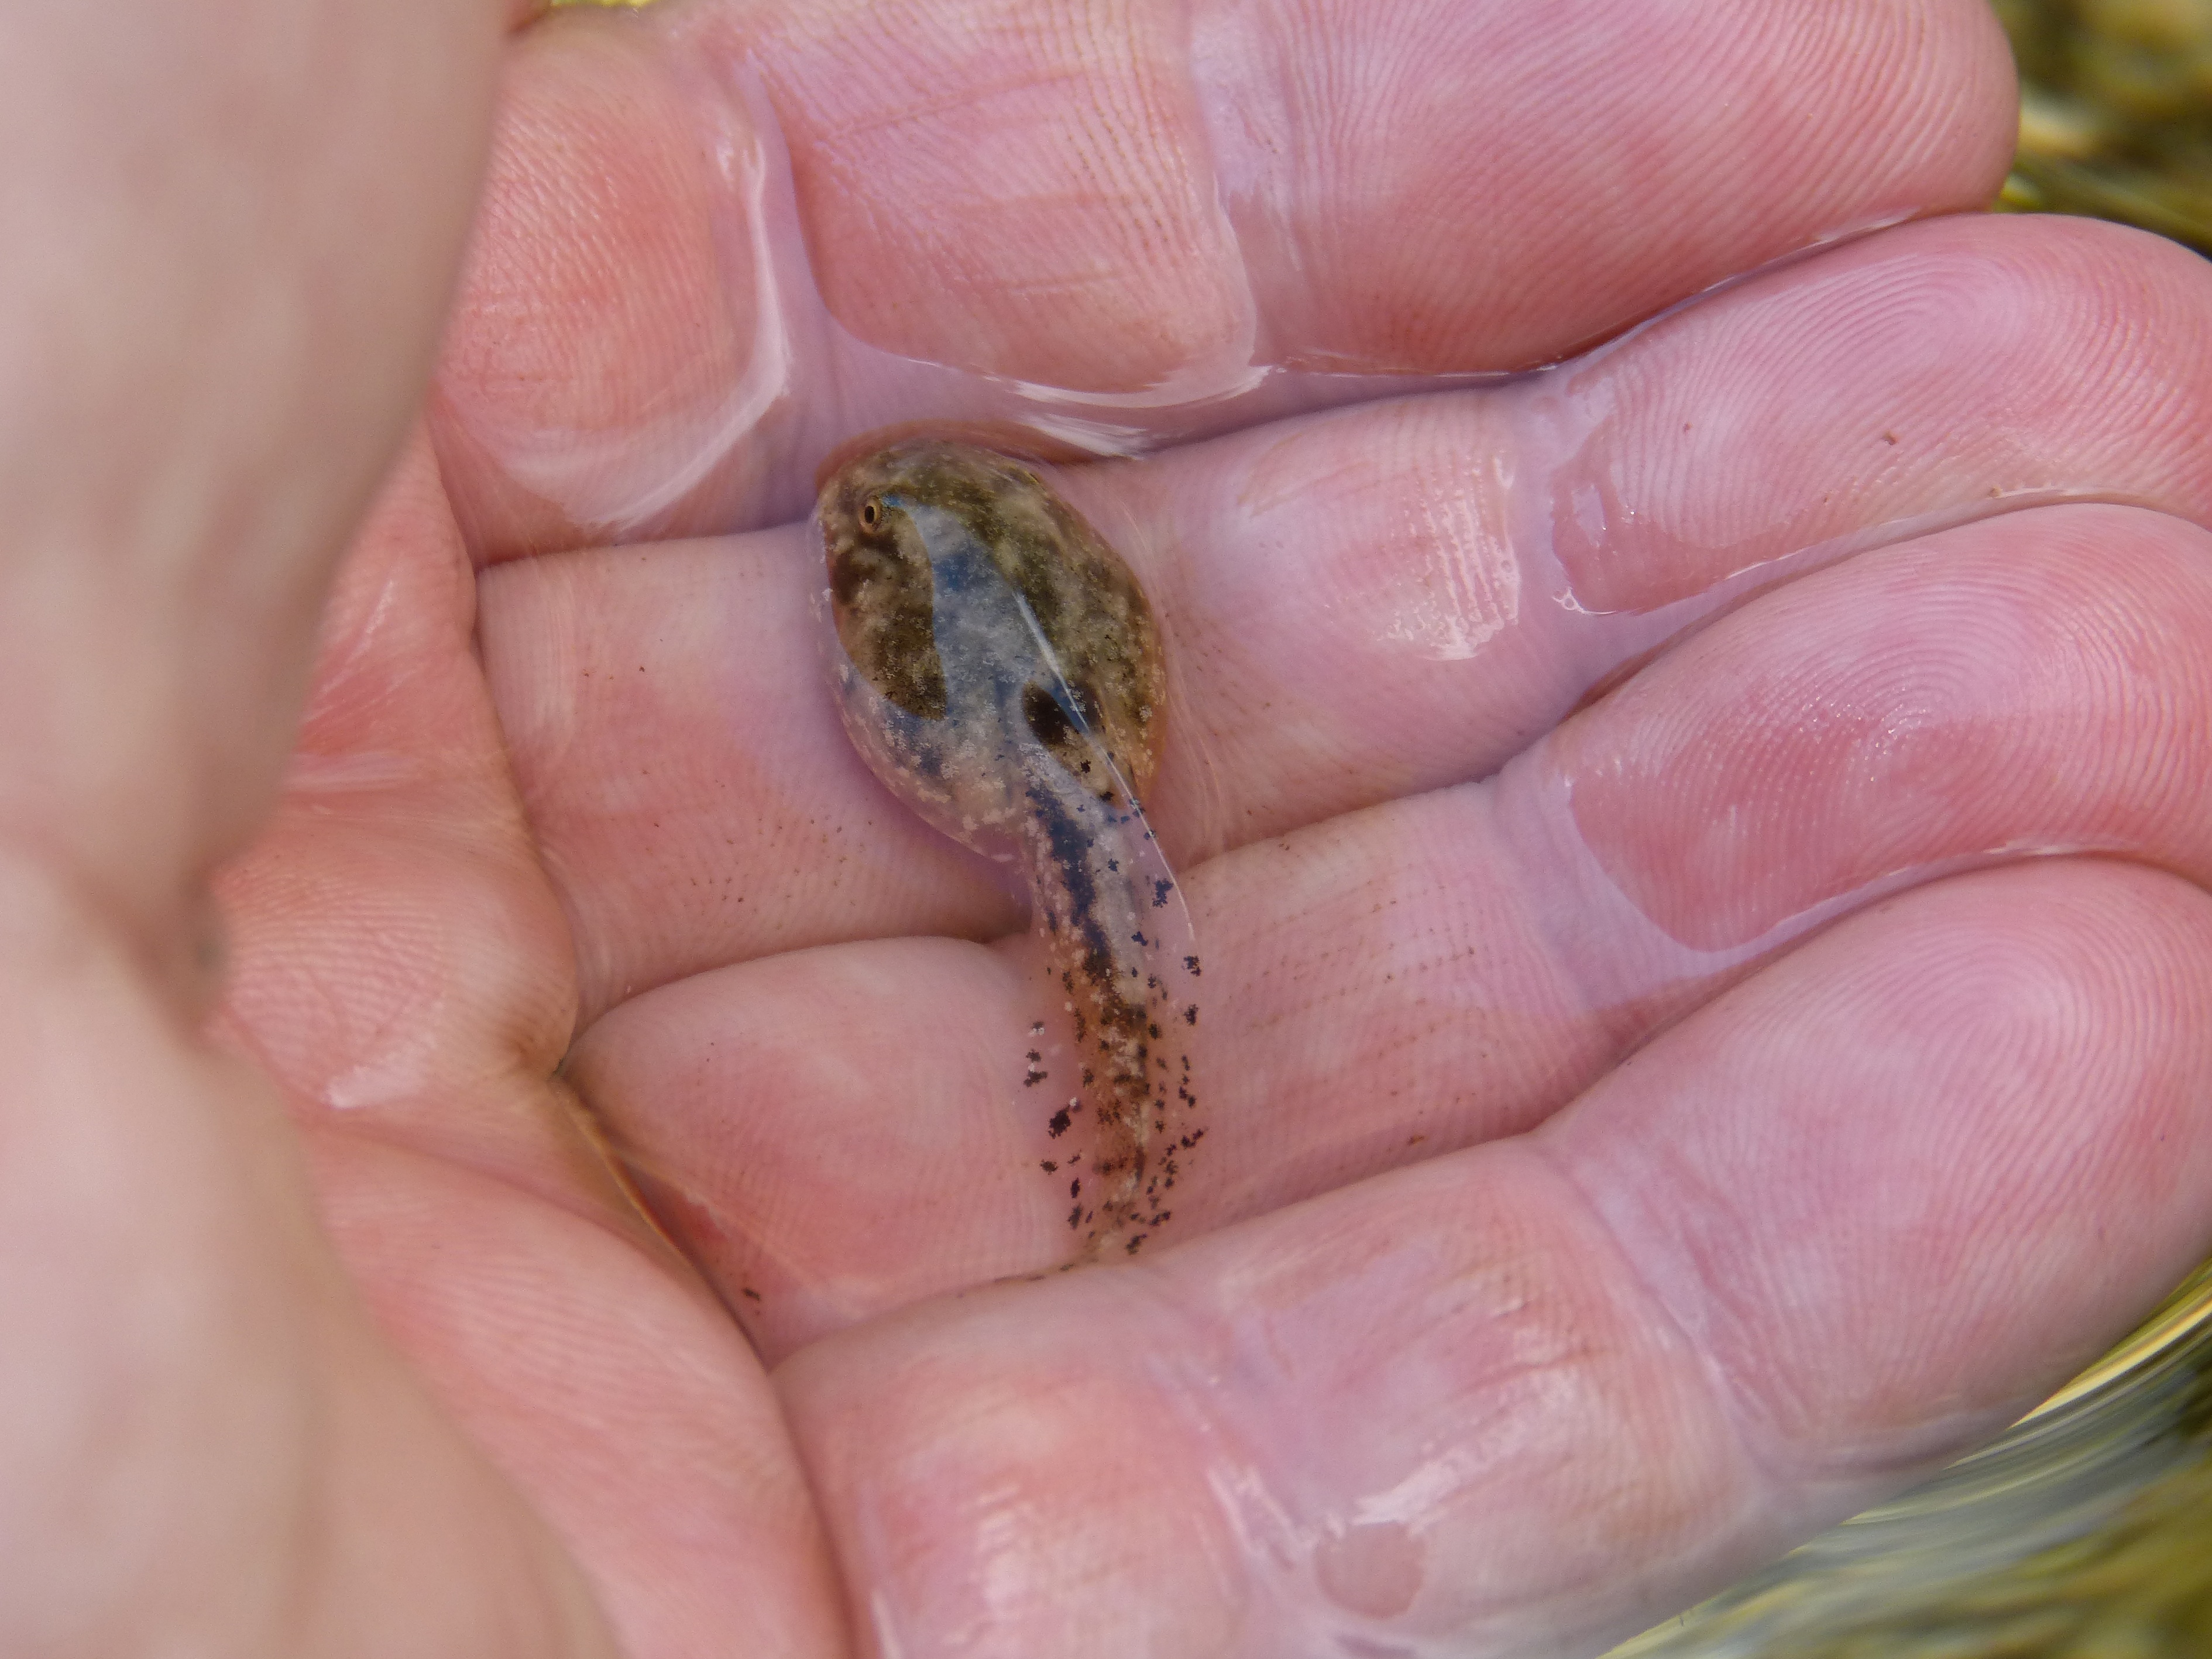
hand, pond, biology, reptile, amphibian, fauna, vertebrate, detail, catch, take, break free, batrachian, tadpole, acclimatization